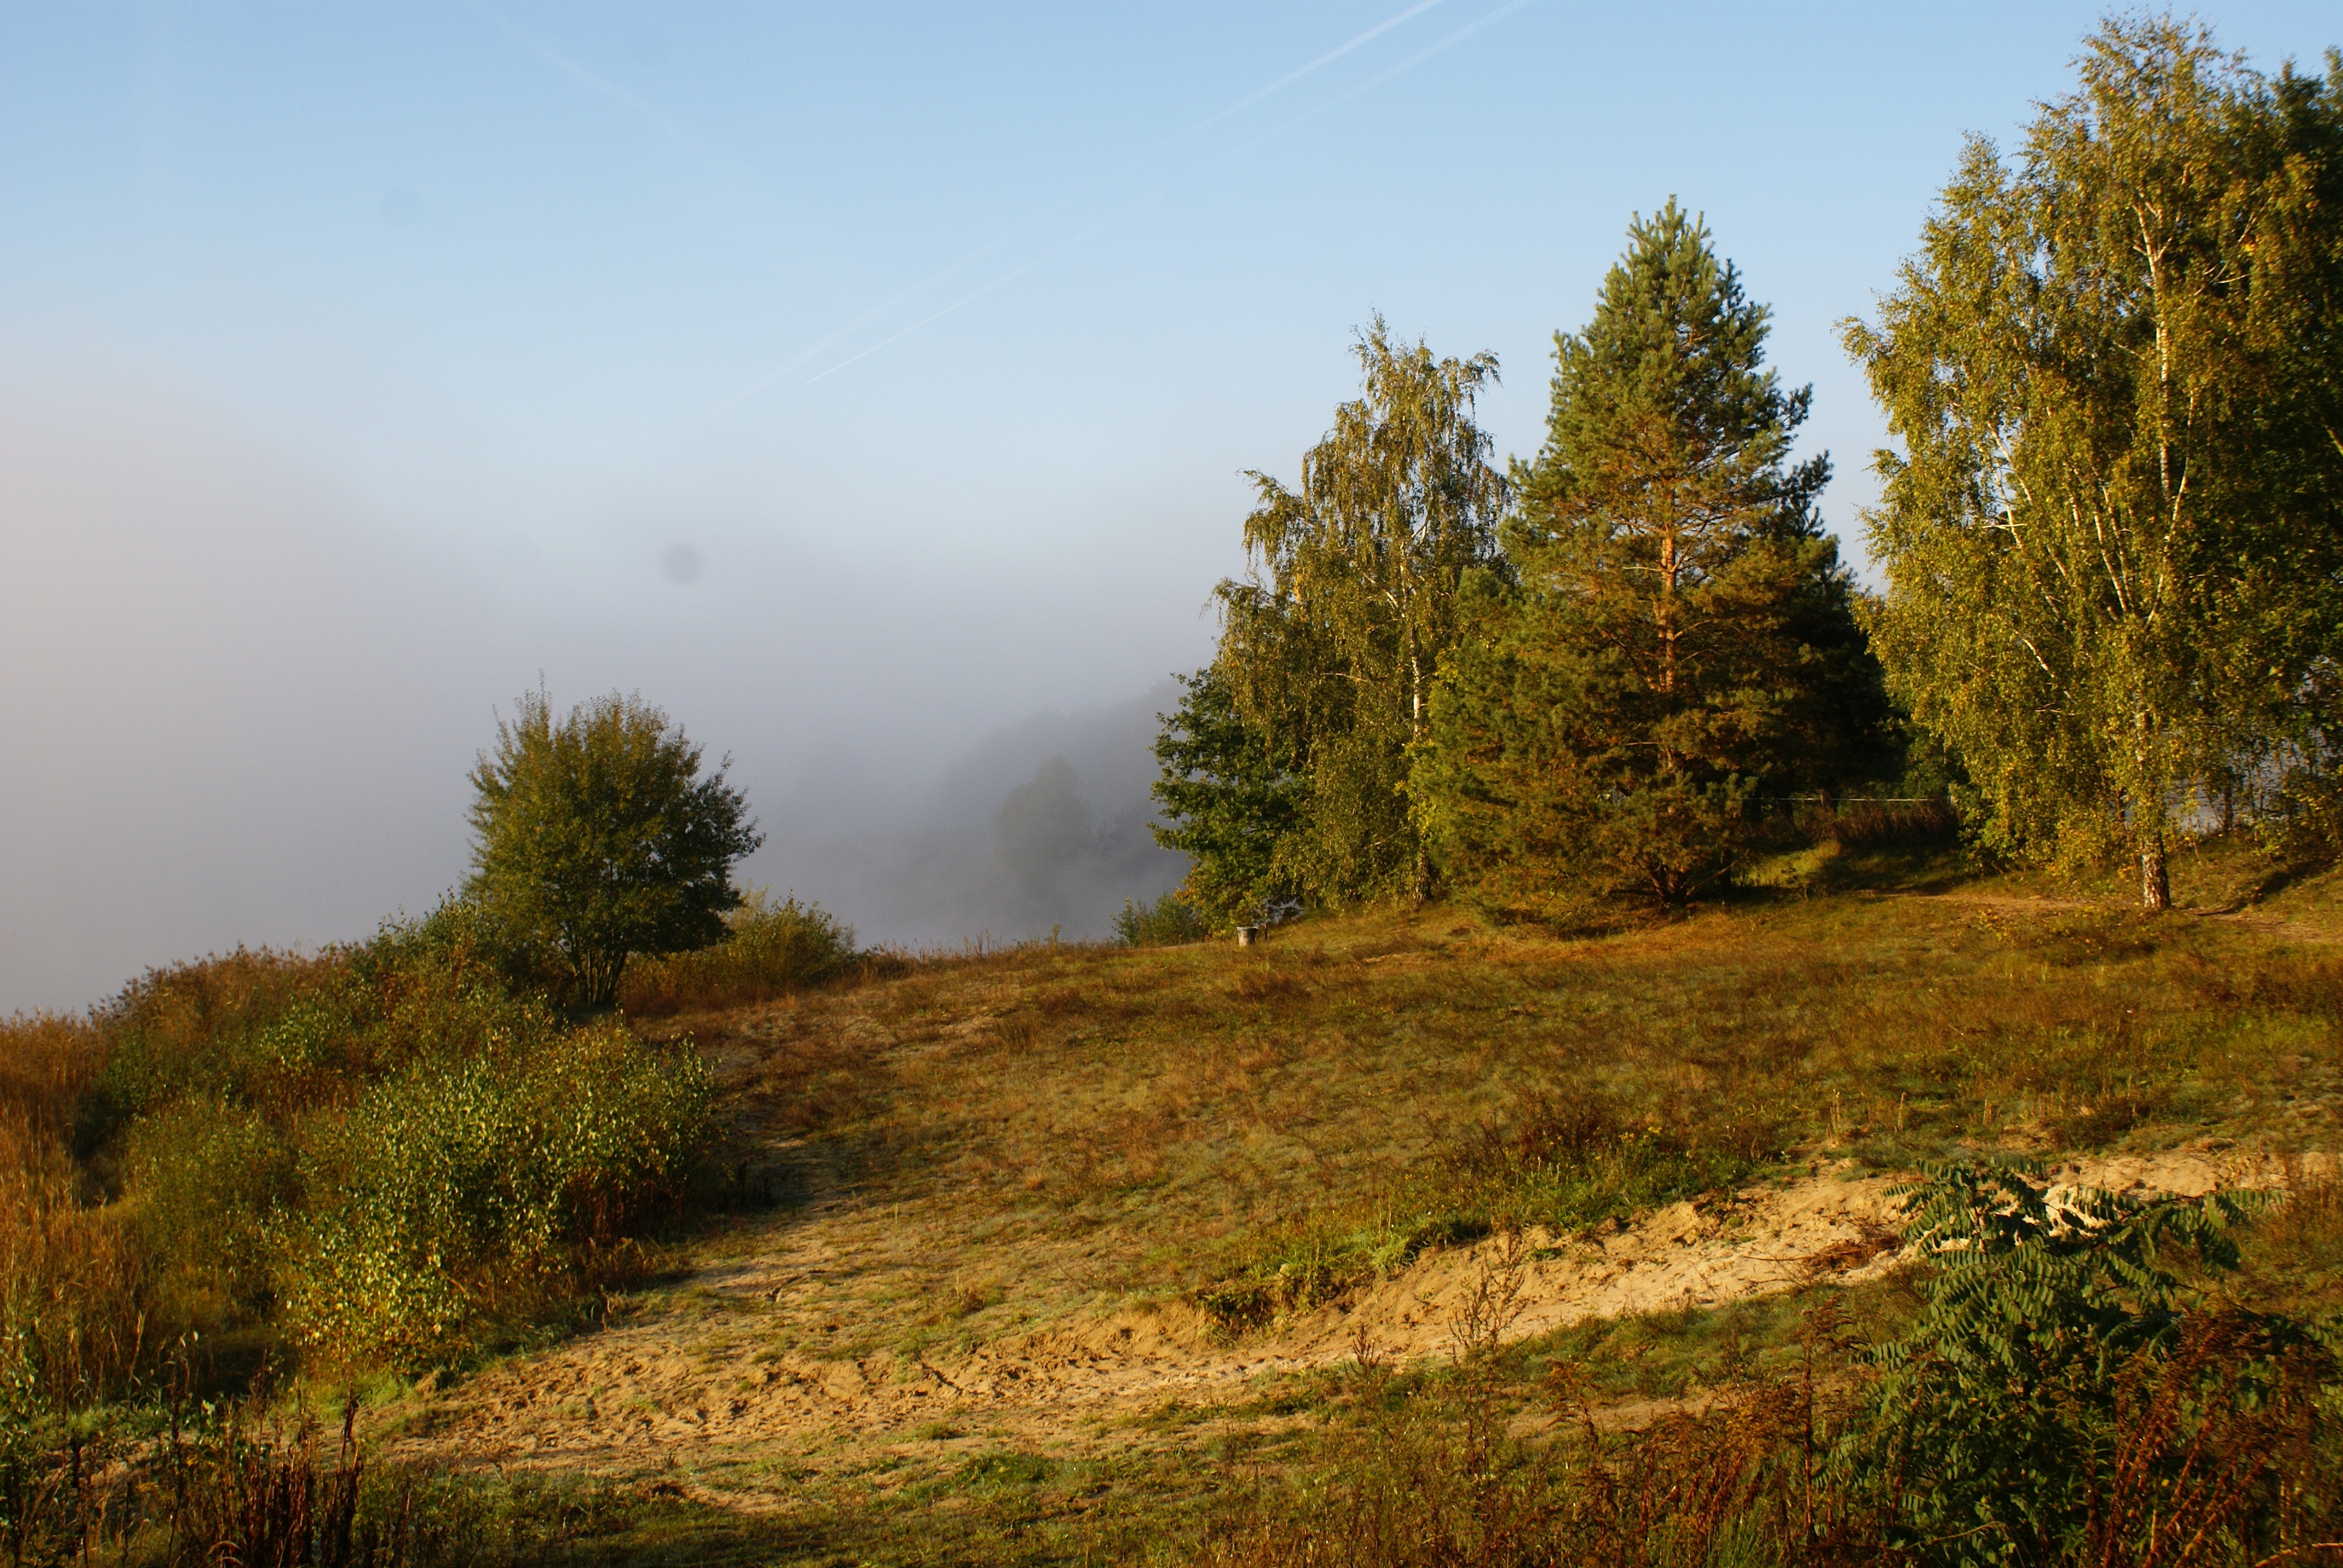
landscape, tree, nature, forest, grass, wilderness, mountain, plant, fog, trail, meadow, prairie, morning, leaf, hill, autumn, rest, season, ridge, plateau, woodland, habitat, mood, ecosystem, rural area, biome, natural environment, geographical feature, atmospheric phenomenon, woody plant, mountainous landforms